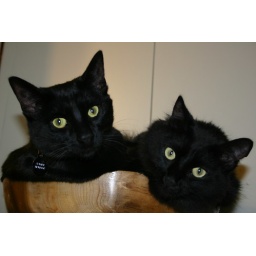
our kitty cats in their favorite spot on top of the refrigerator in a wooden bowl